Traci Lords

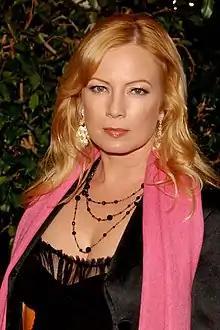
Lords in 2011

Lords starred alongside AnnaLynne McCord and Ariel Winter in the horror film "Excision" (2012), which premiered in January 2012 at the Sundance Film Festival. Her portrayal of the controlling mother Phyllis earned Lords Fangoria Chainsaw Award for Best Supporting Actress as well as Fright Meter Award and CinEuphoria Award. In September, Lords released a compilation of dance music "" (2012). It featured three of her own remixed tracks as well as songs by other artists. The song "He's My Bitch" managed to chart on the "Billboard" Dance Club Songs peaking at number twenty-five. Lords also voiced the character of Layla Stockton in the 2012 video game "". Following the Steubenville High School rape case, Lords spoke up on the topic and subsequently released the song "Stupidville" as a response to the case. "I was born in Steubenville, Ohio and I was raped in there. So was my mother. I think there's a sickness in that city," Lords said. In 2013, Lords appeared in the horror movie "Devil May Call" (2013) and an episode of the web series "EastSiders". She was nominated for the Best Guest Star – Drama at the 2014 Indie Series Awards.